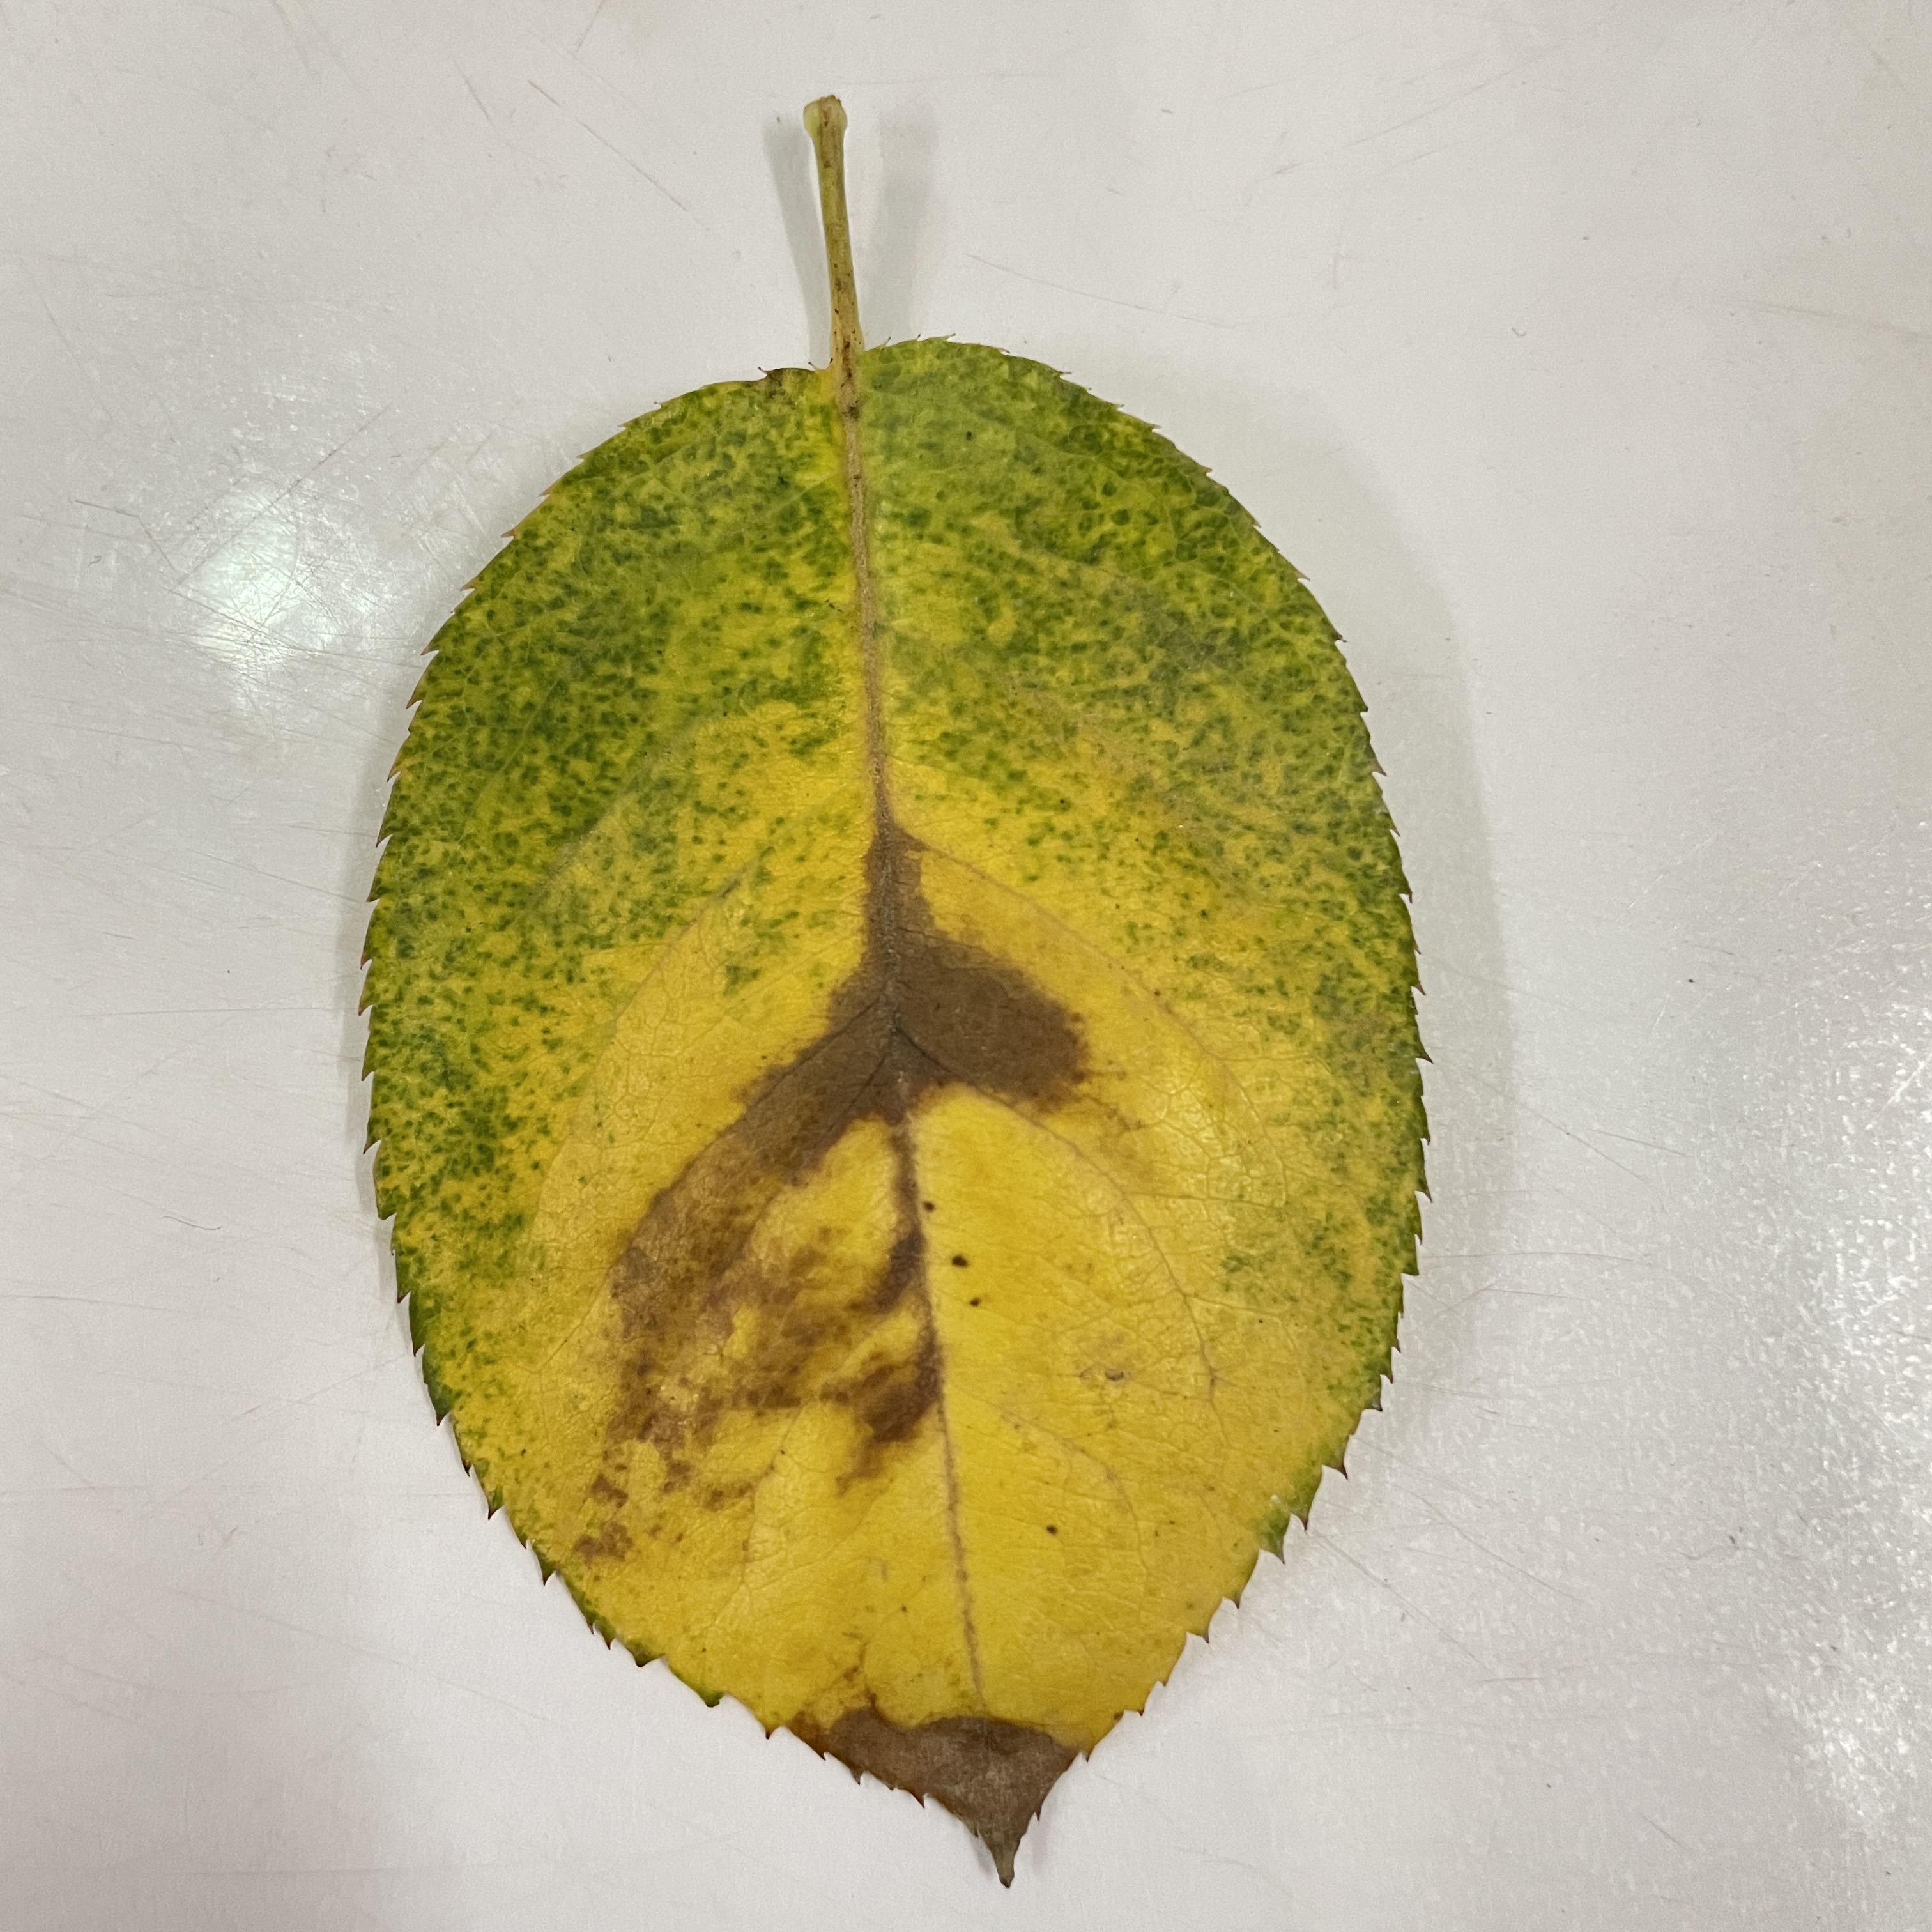
Label: Black Spot